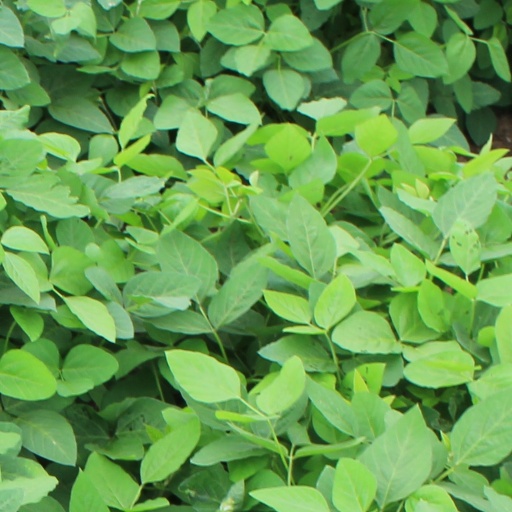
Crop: soybean